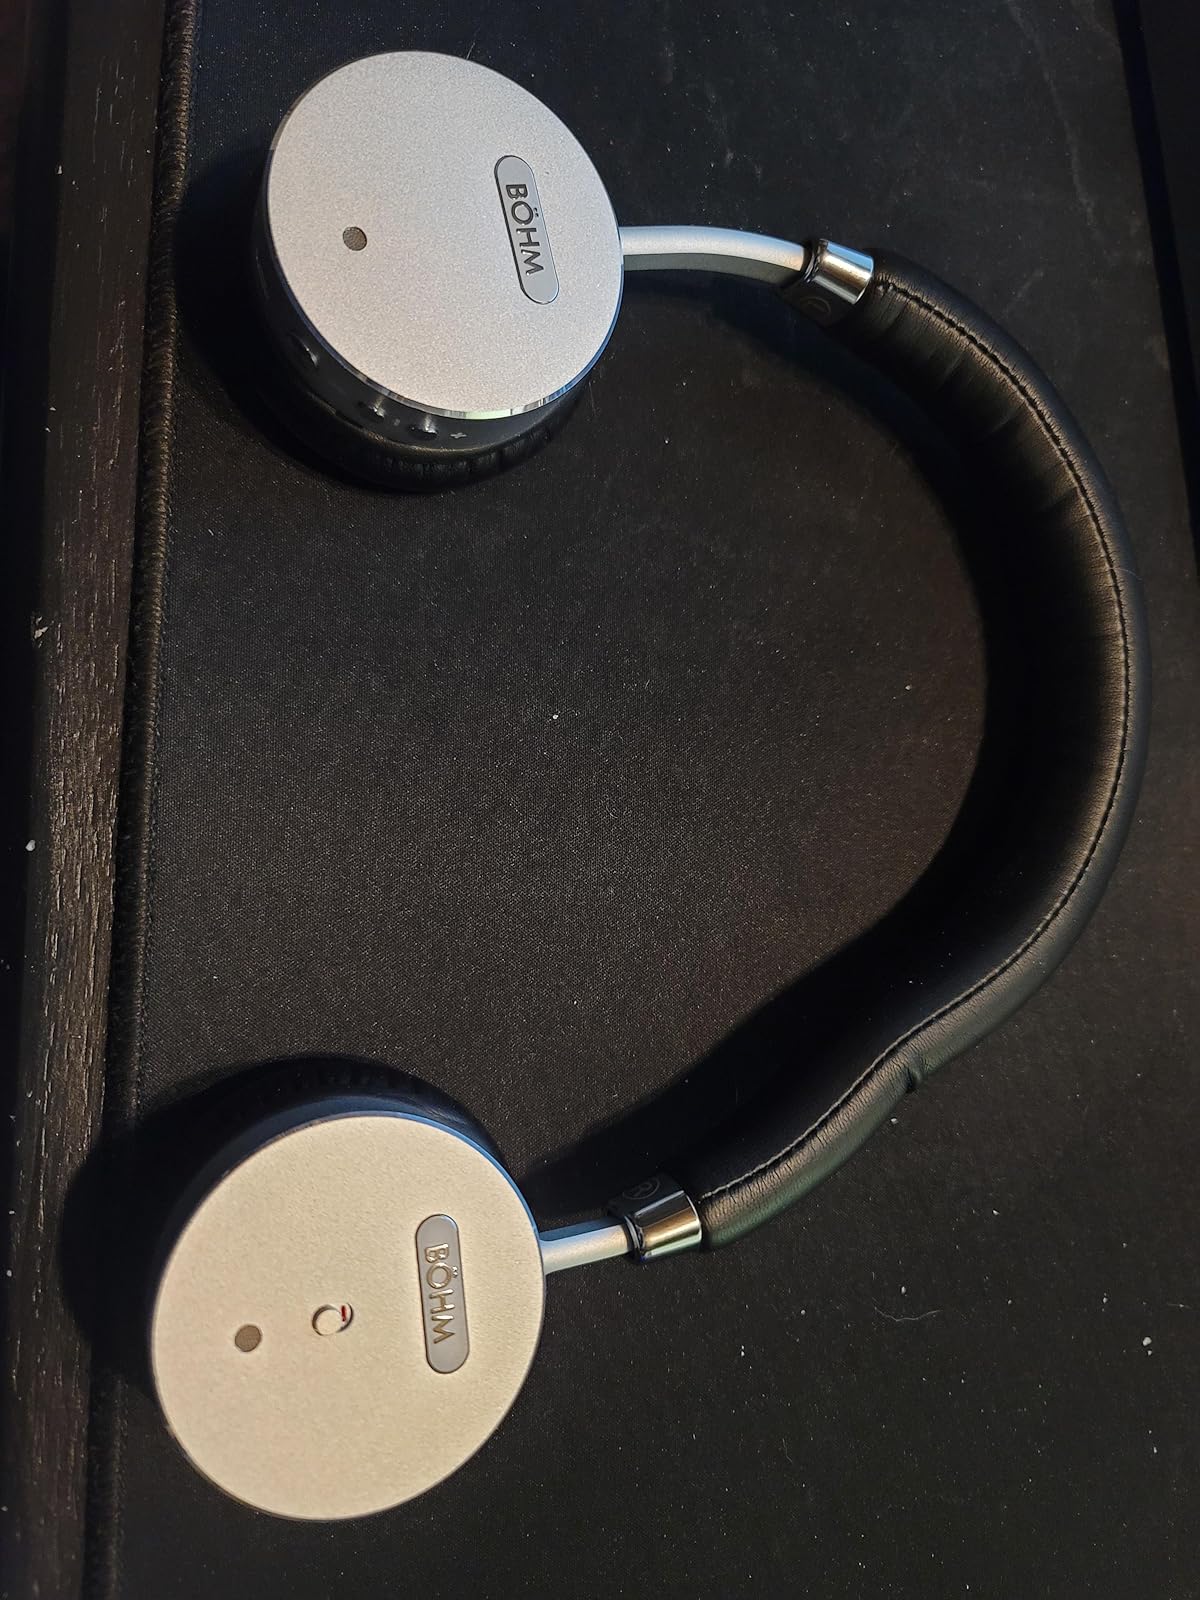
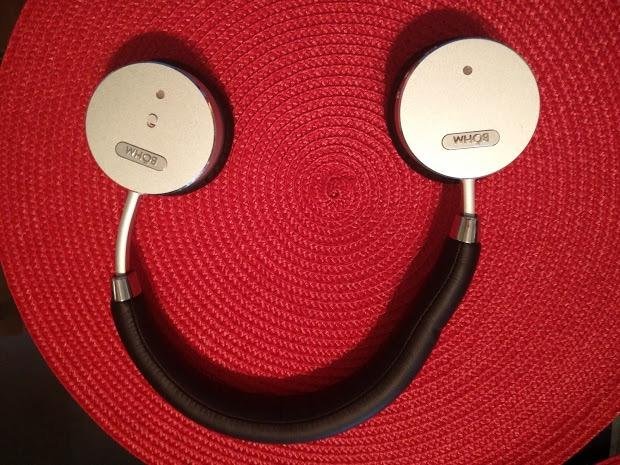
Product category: headphones
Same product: yes